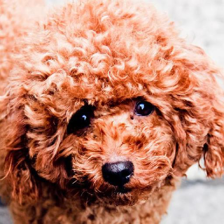
Label: animals